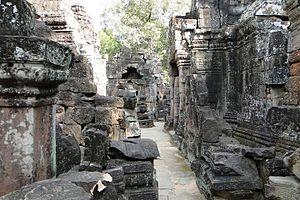
Angkor est un site archéologique du Cambodge composé d'un ensemble de ruines et d'aménagements hydrauliques qui fut une des capitales de l'Empire khmer, existant approximativement du IXᵉ au XVᵉ siècle.